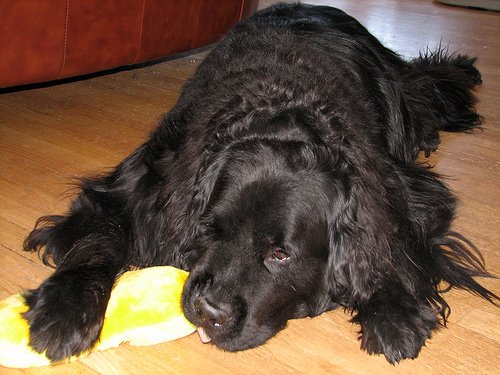
Breed: newfoundland